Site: brandenburg
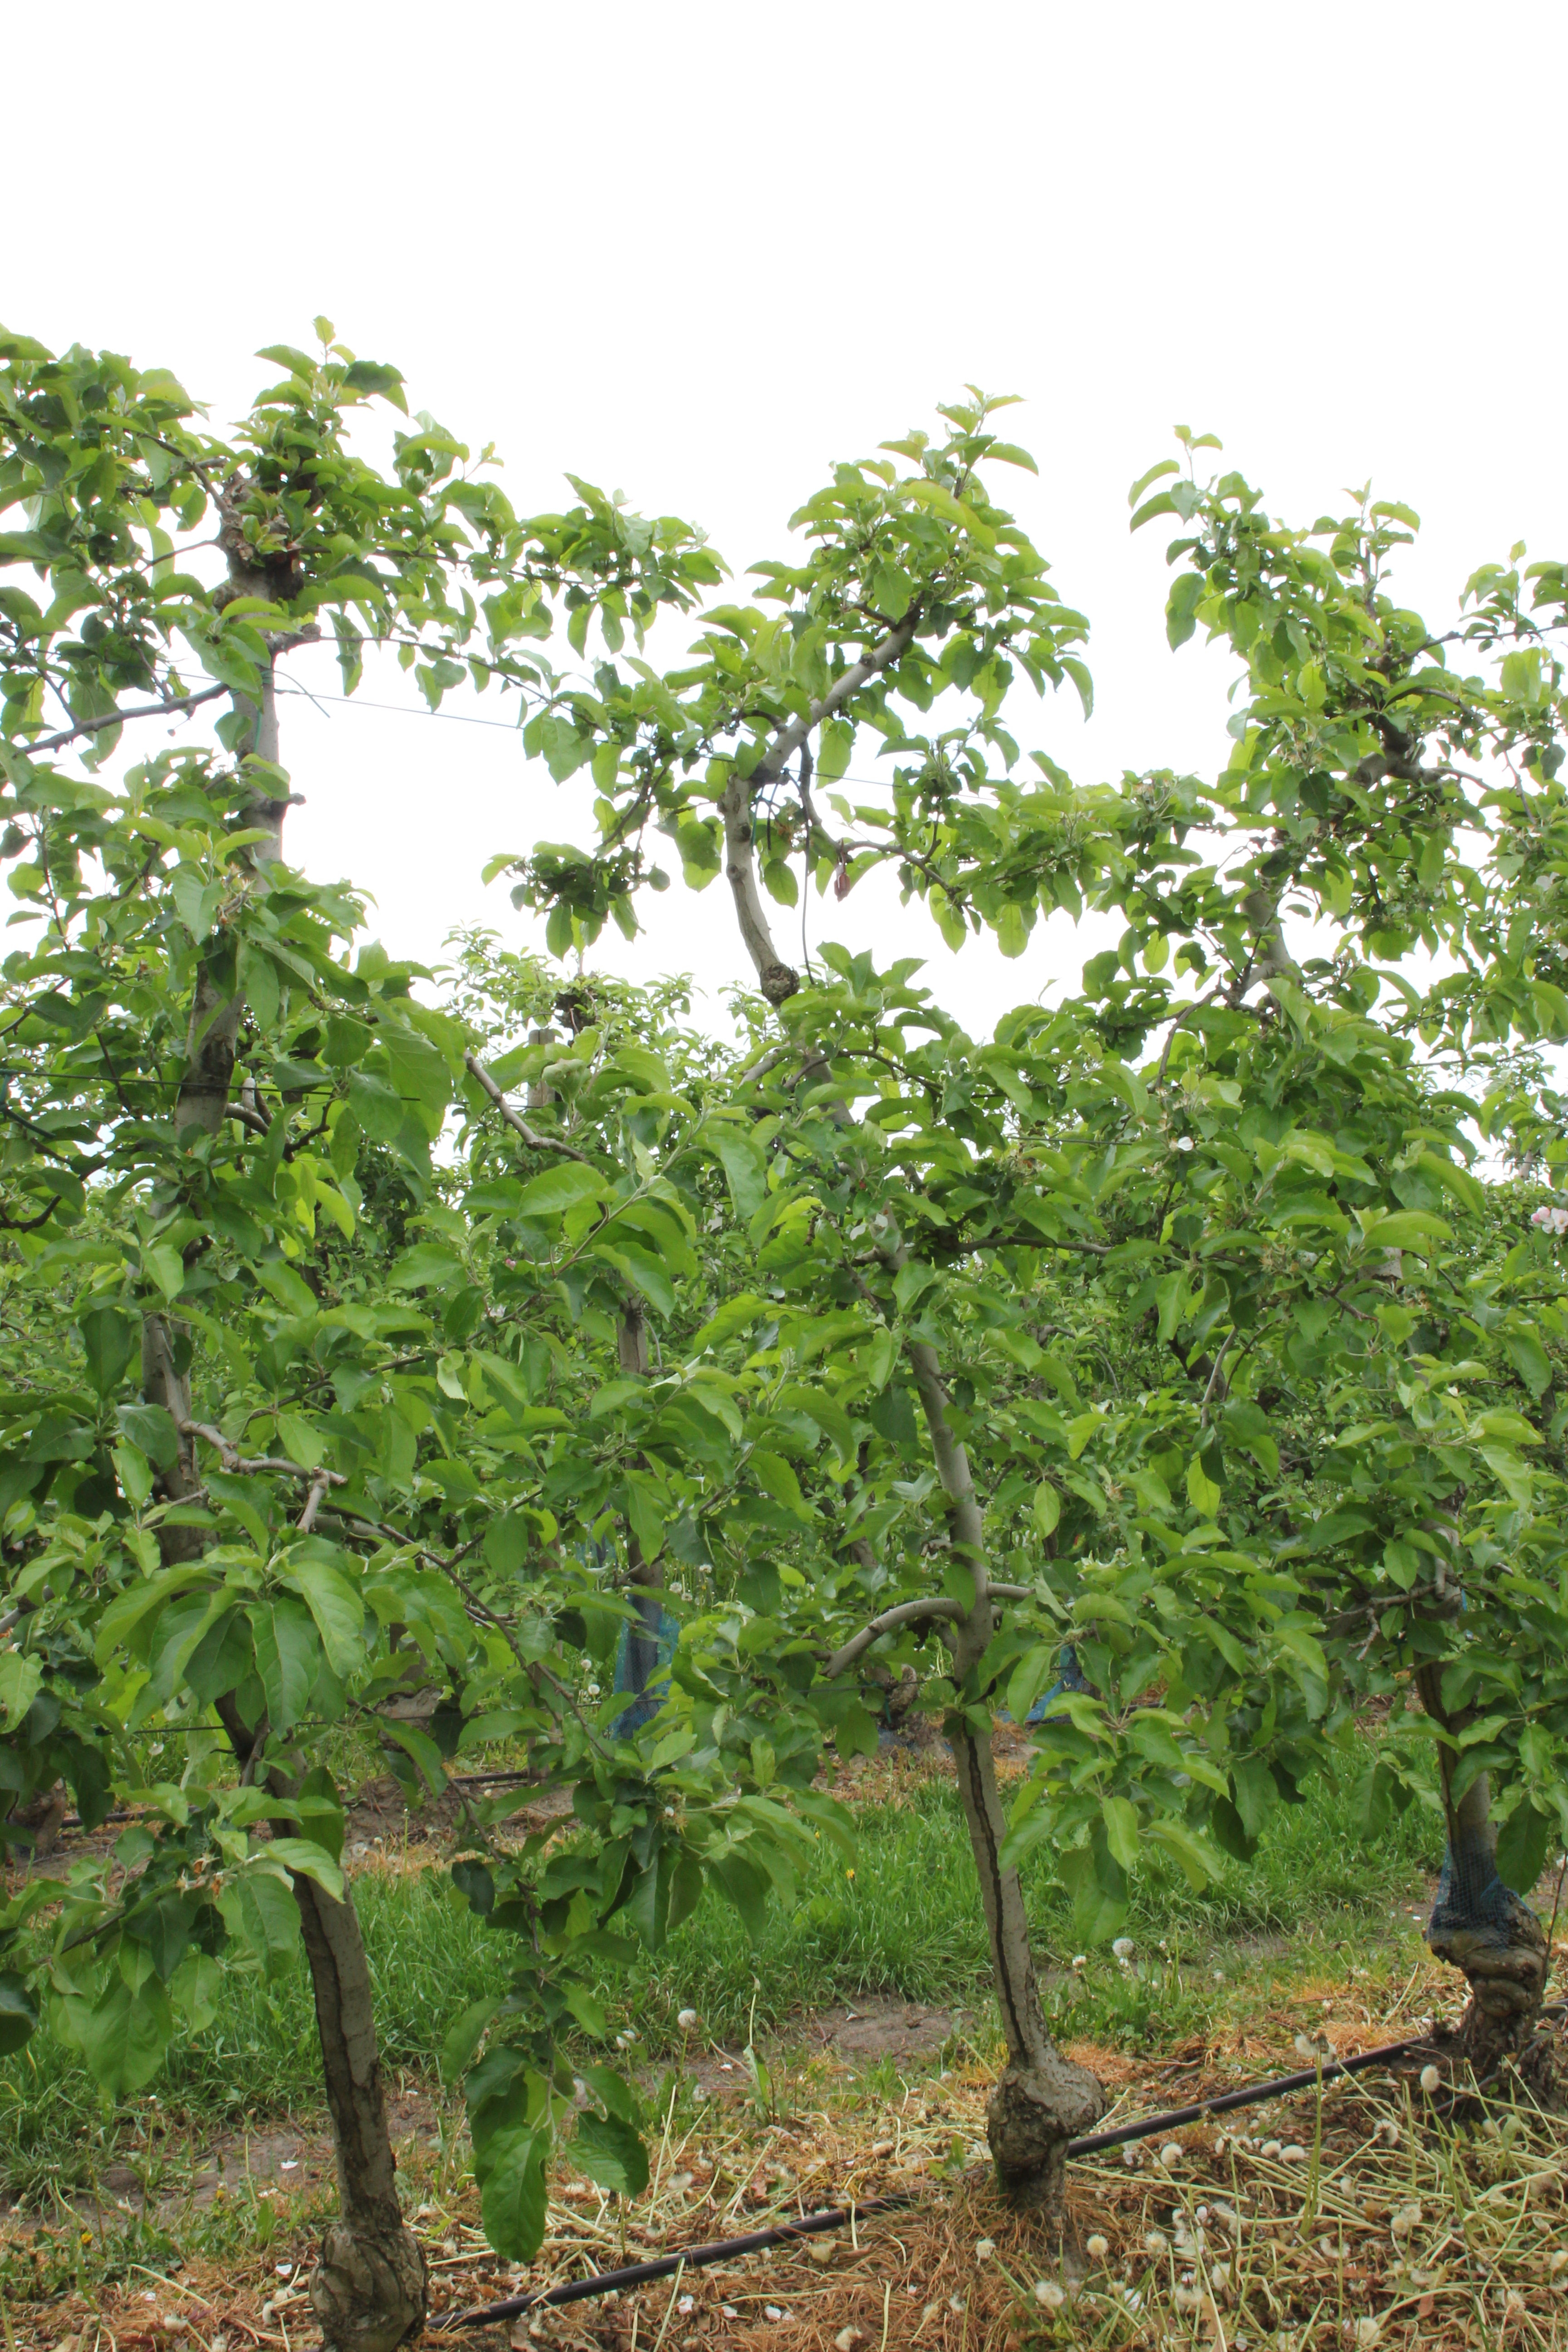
Growth stage (BBCH 67): Flowering